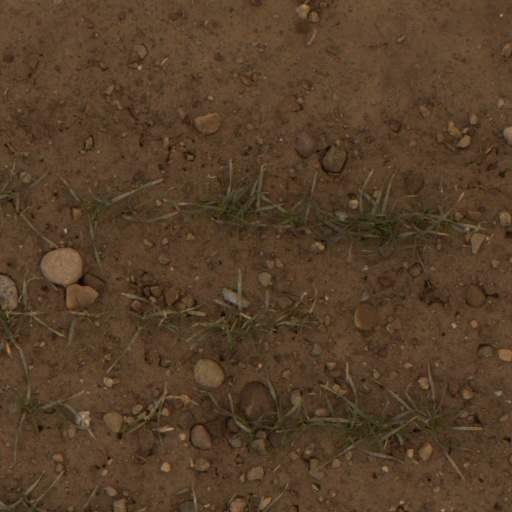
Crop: wheat